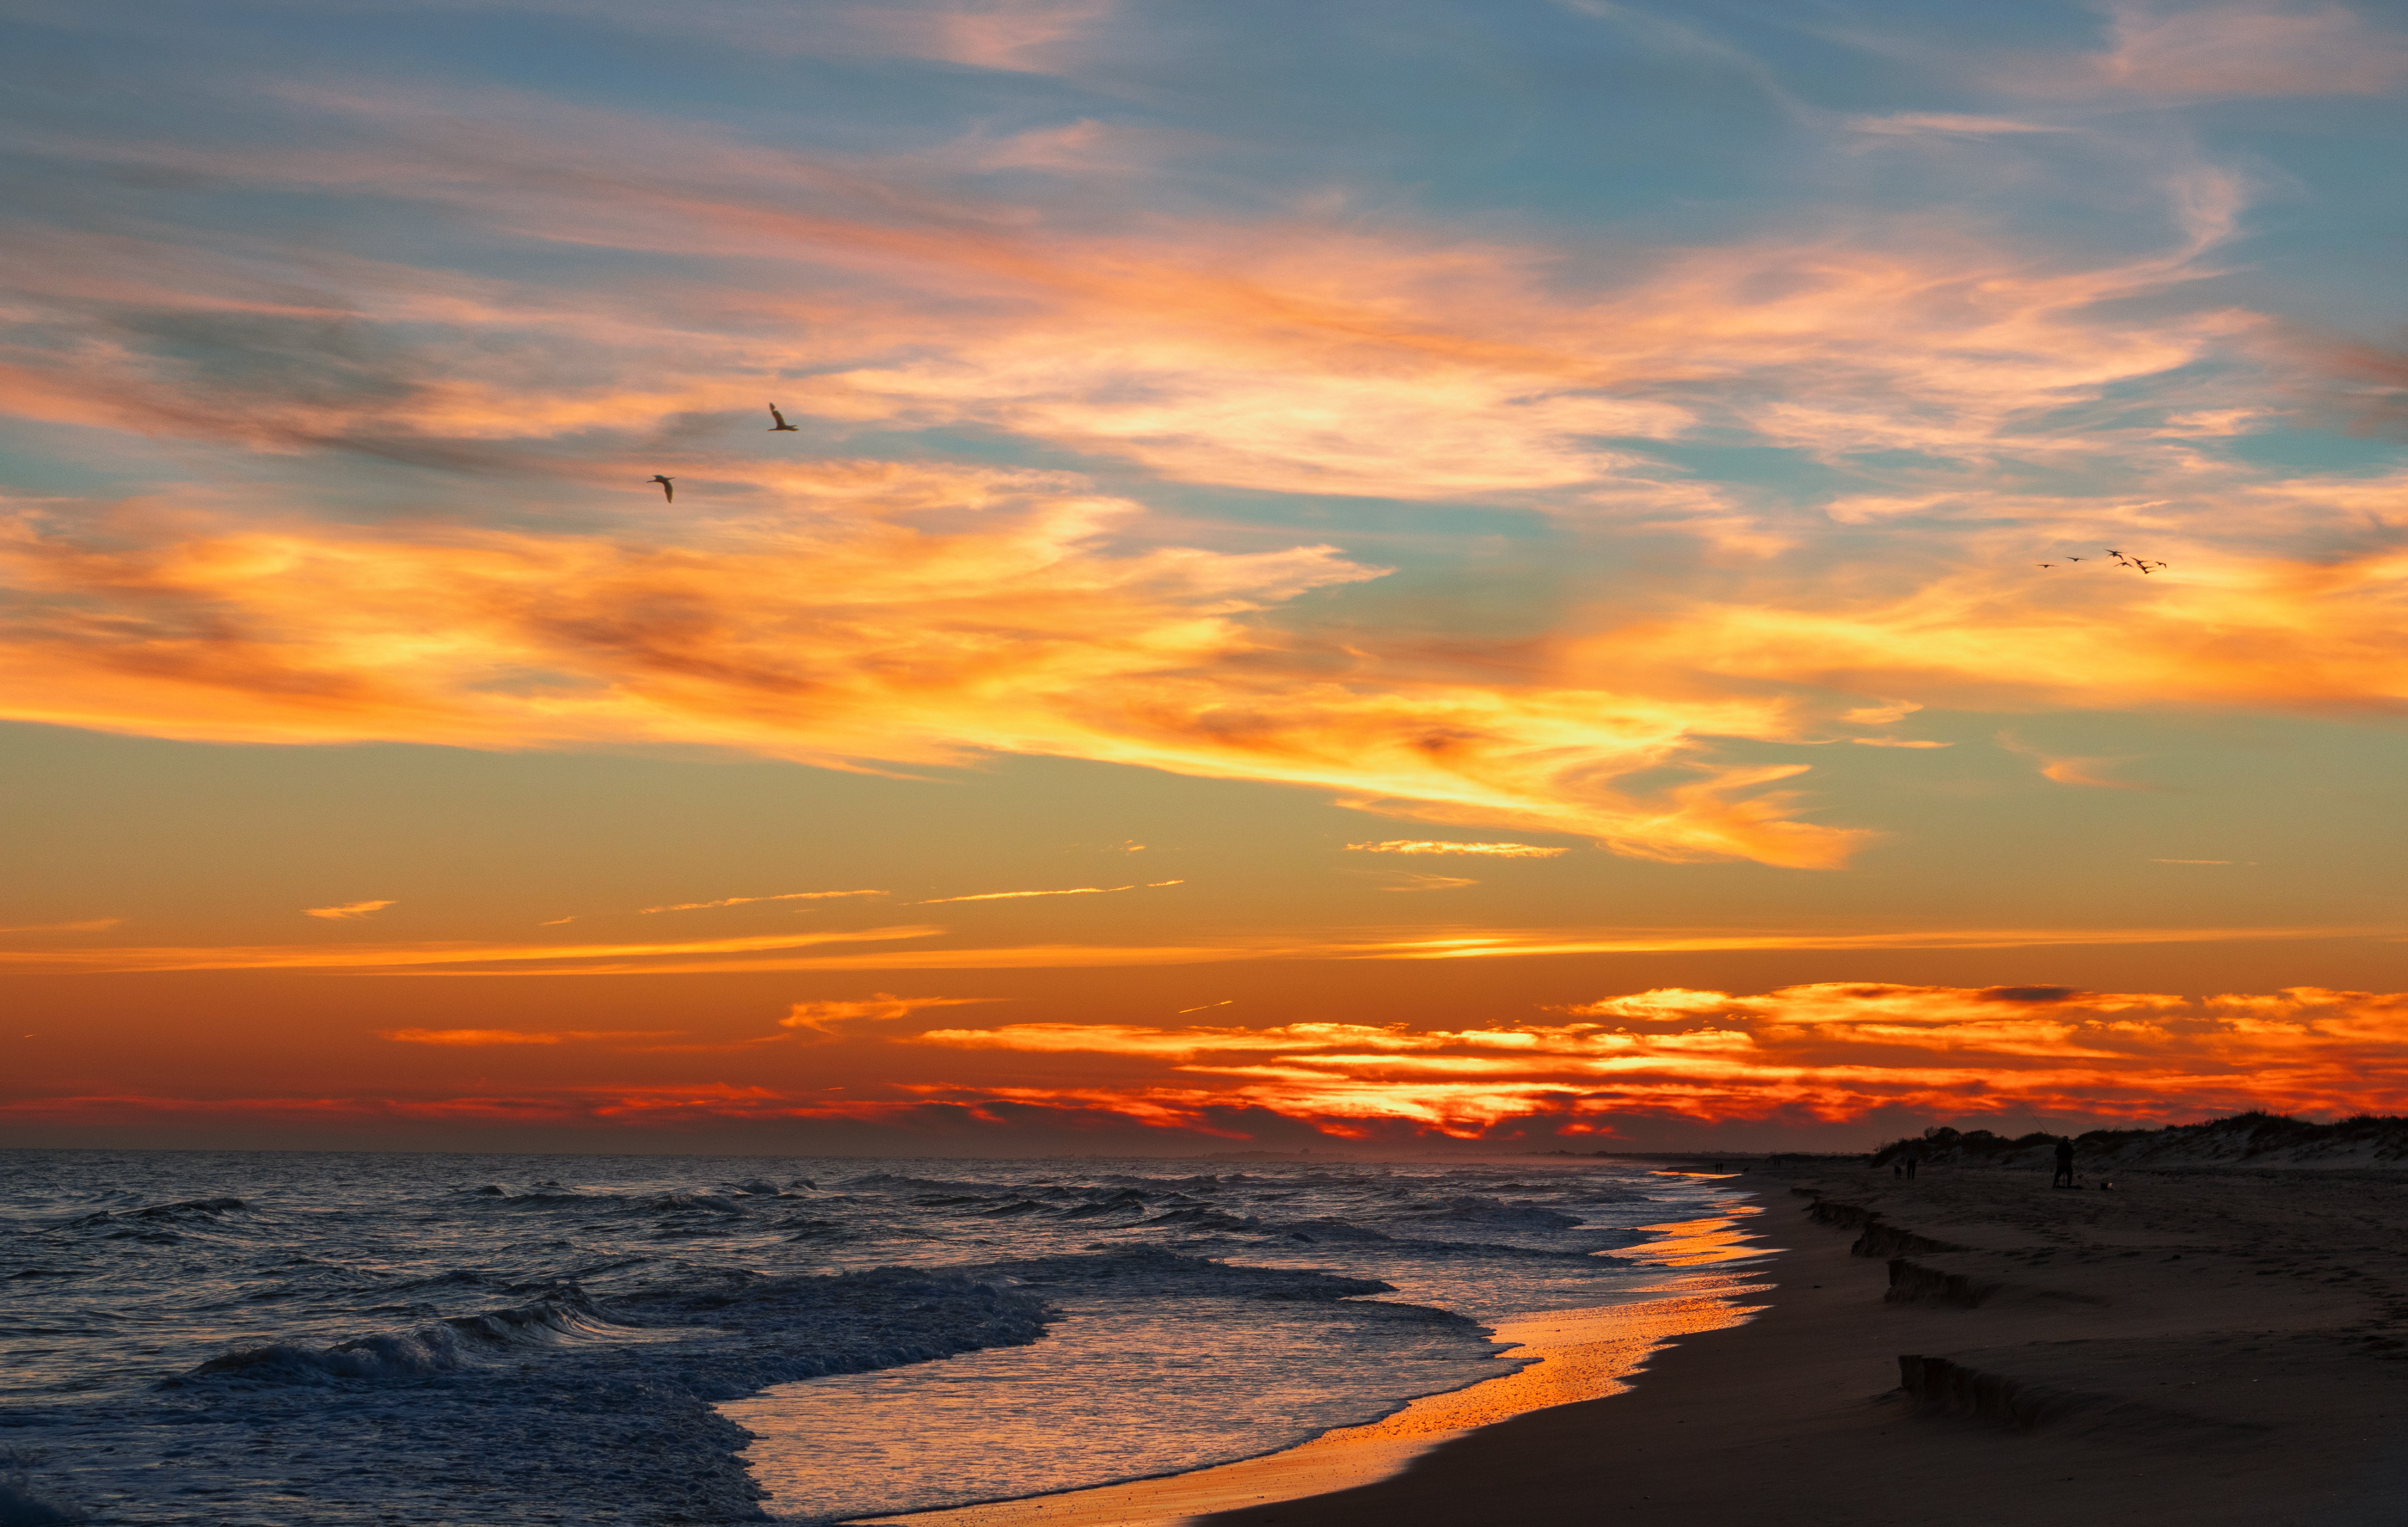
sky, sunset, cloud, water, atmosphere, afterglow, natural landscape, orange, sunlight, red sky at morning, dusk, cumulus, sunrise, horizon, landscape, calm, wind wave, dawn, sun, meteorological phenomenon, ocean, sound, tropics, headland, evening, wave, art, coast, rock, reflection, tide, beach, inlet, sea